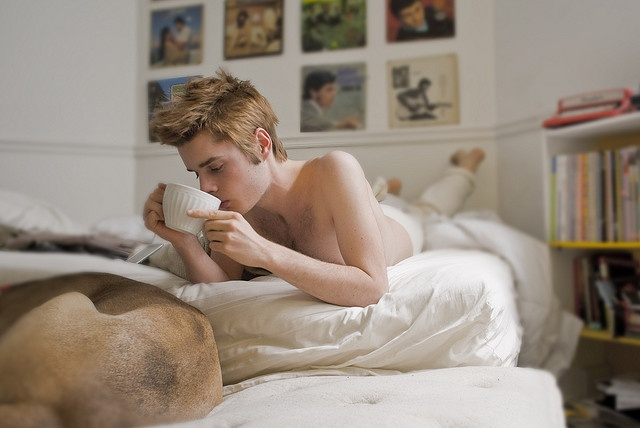
A man lies in bed next to a canine under a blanket.
Guy lays on bed sipping from a cup while dog curls up in front of him.
A shirtless man laying in bed with a cup of coffee.
A person drinks from a mug on a bed.
A shirtless boy drinking a beverage while lying in bed